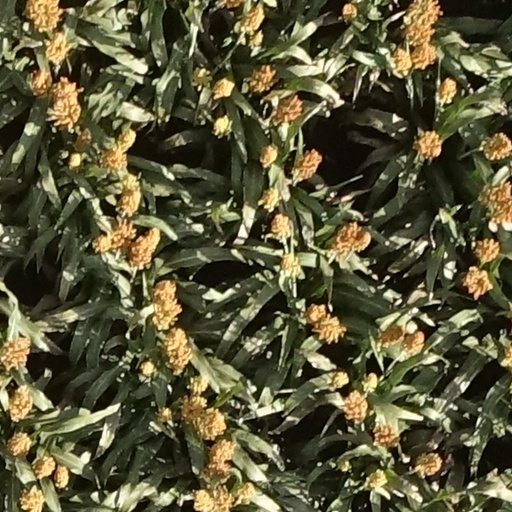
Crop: sorghum